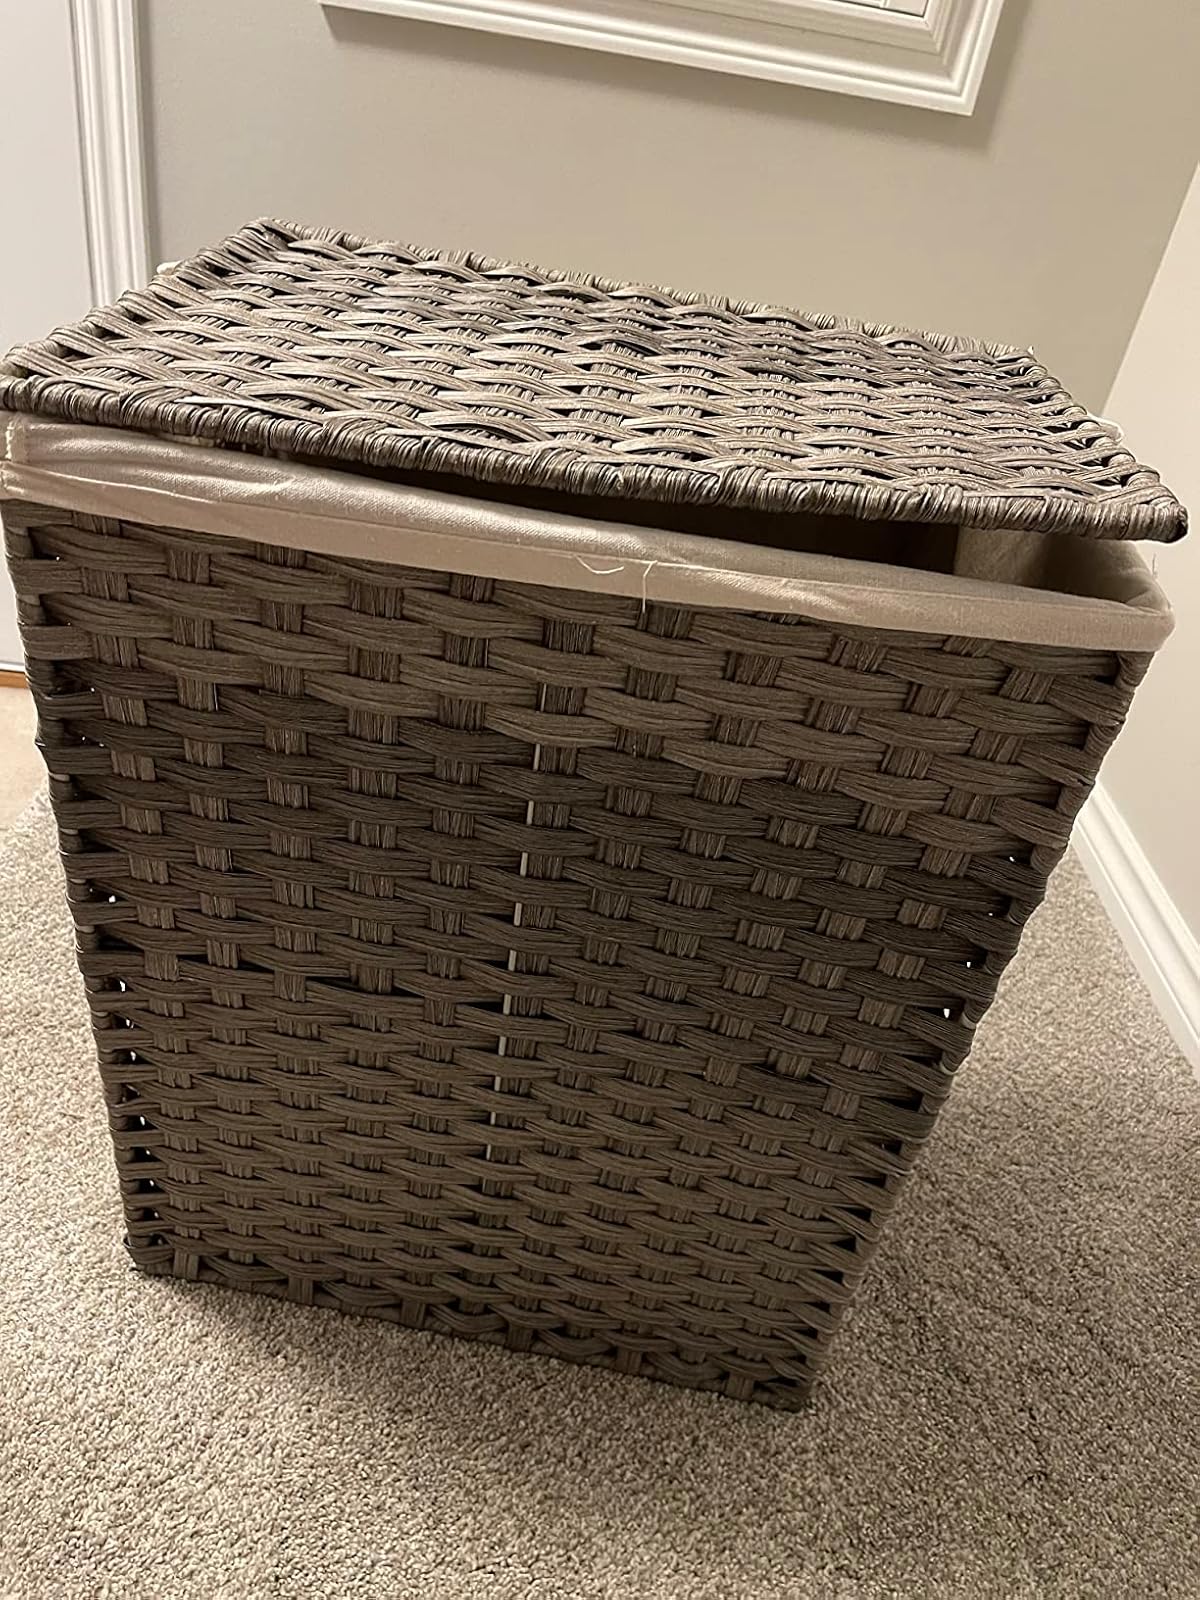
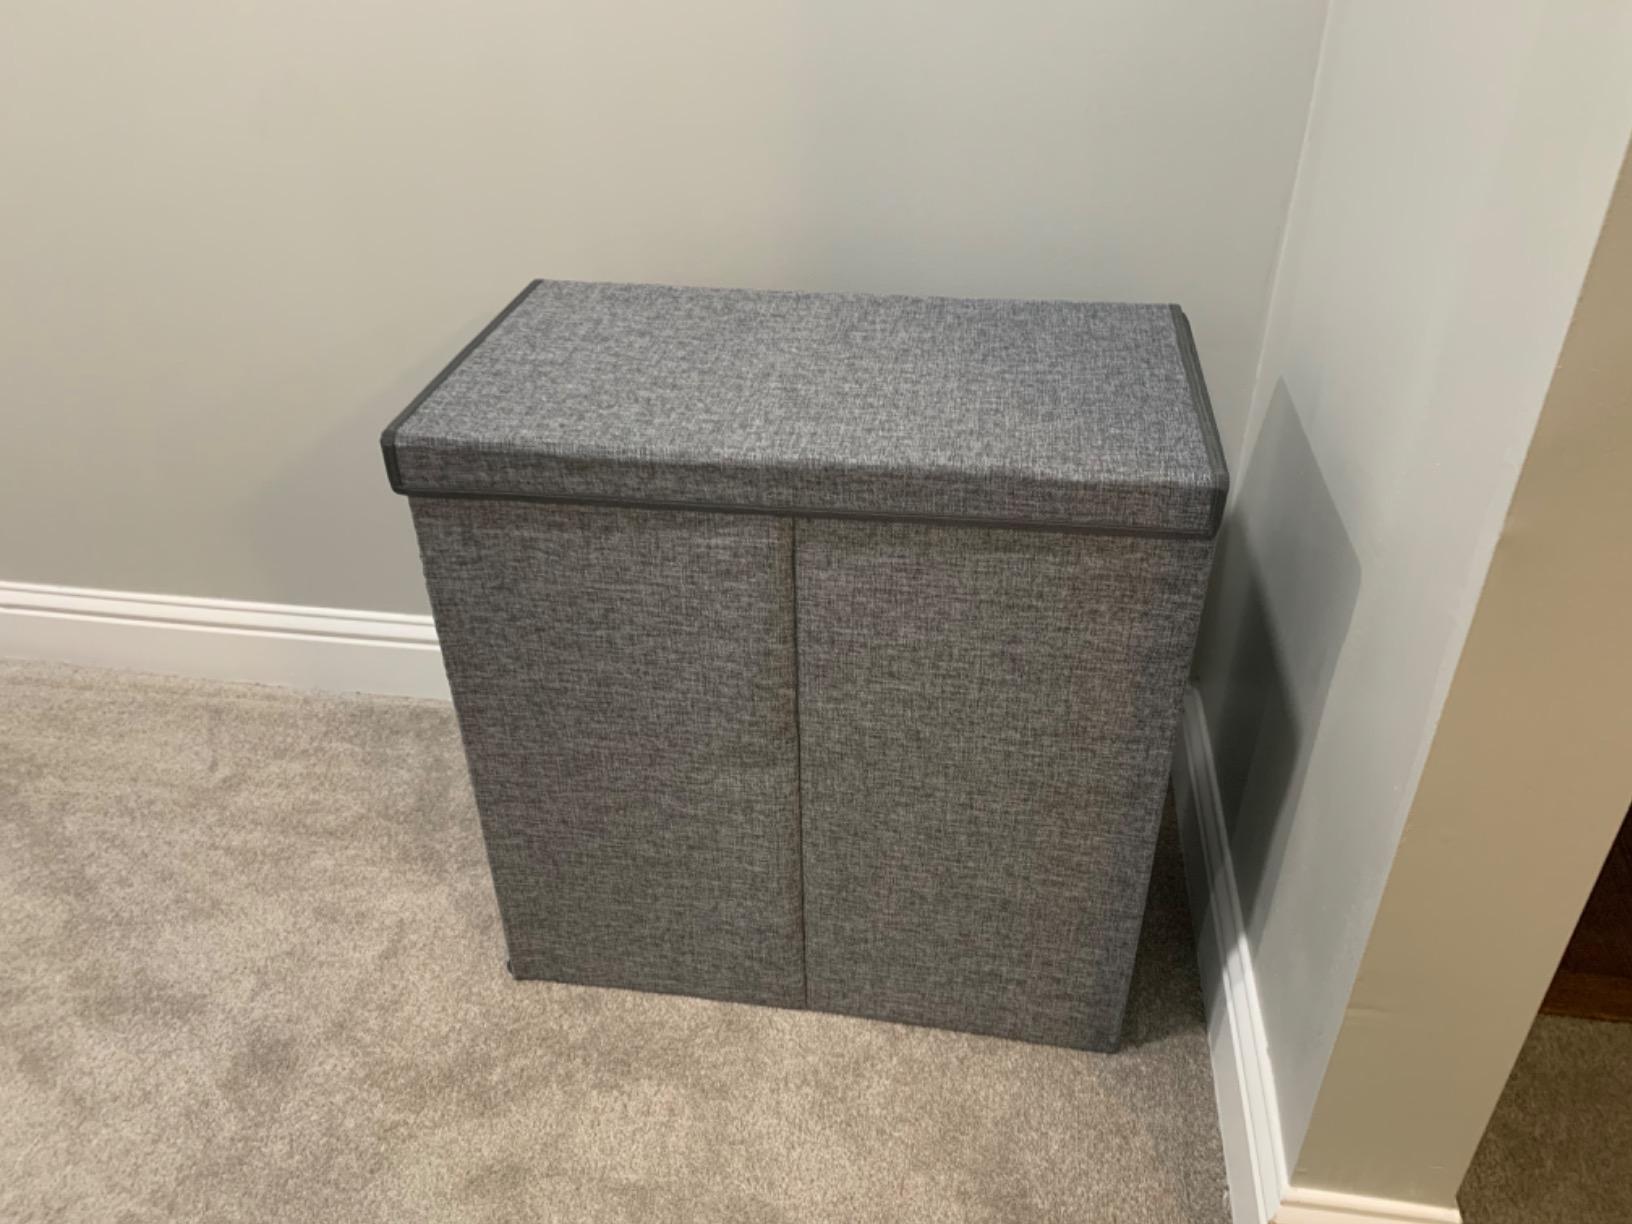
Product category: items_hamper
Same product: no